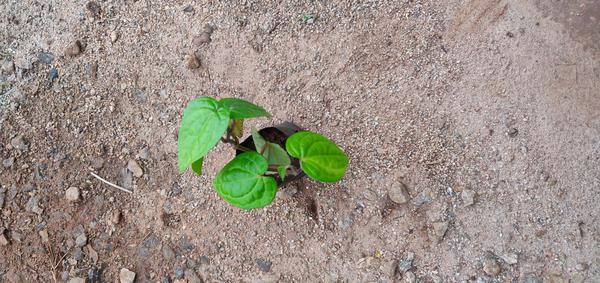
Plant: Betel